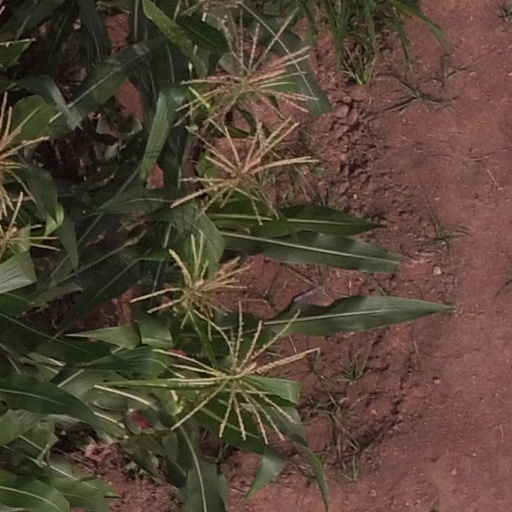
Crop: maize; corn